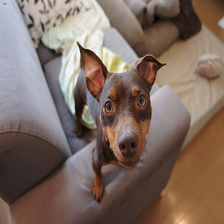
Species: dog
Breed: miniature pinscher